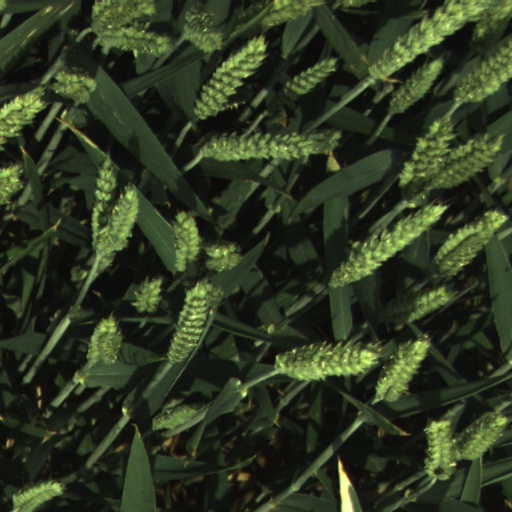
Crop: wheat